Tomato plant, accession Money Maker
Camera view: horizontal (90 deg, fisheye); turntable rotation: 270 degrees
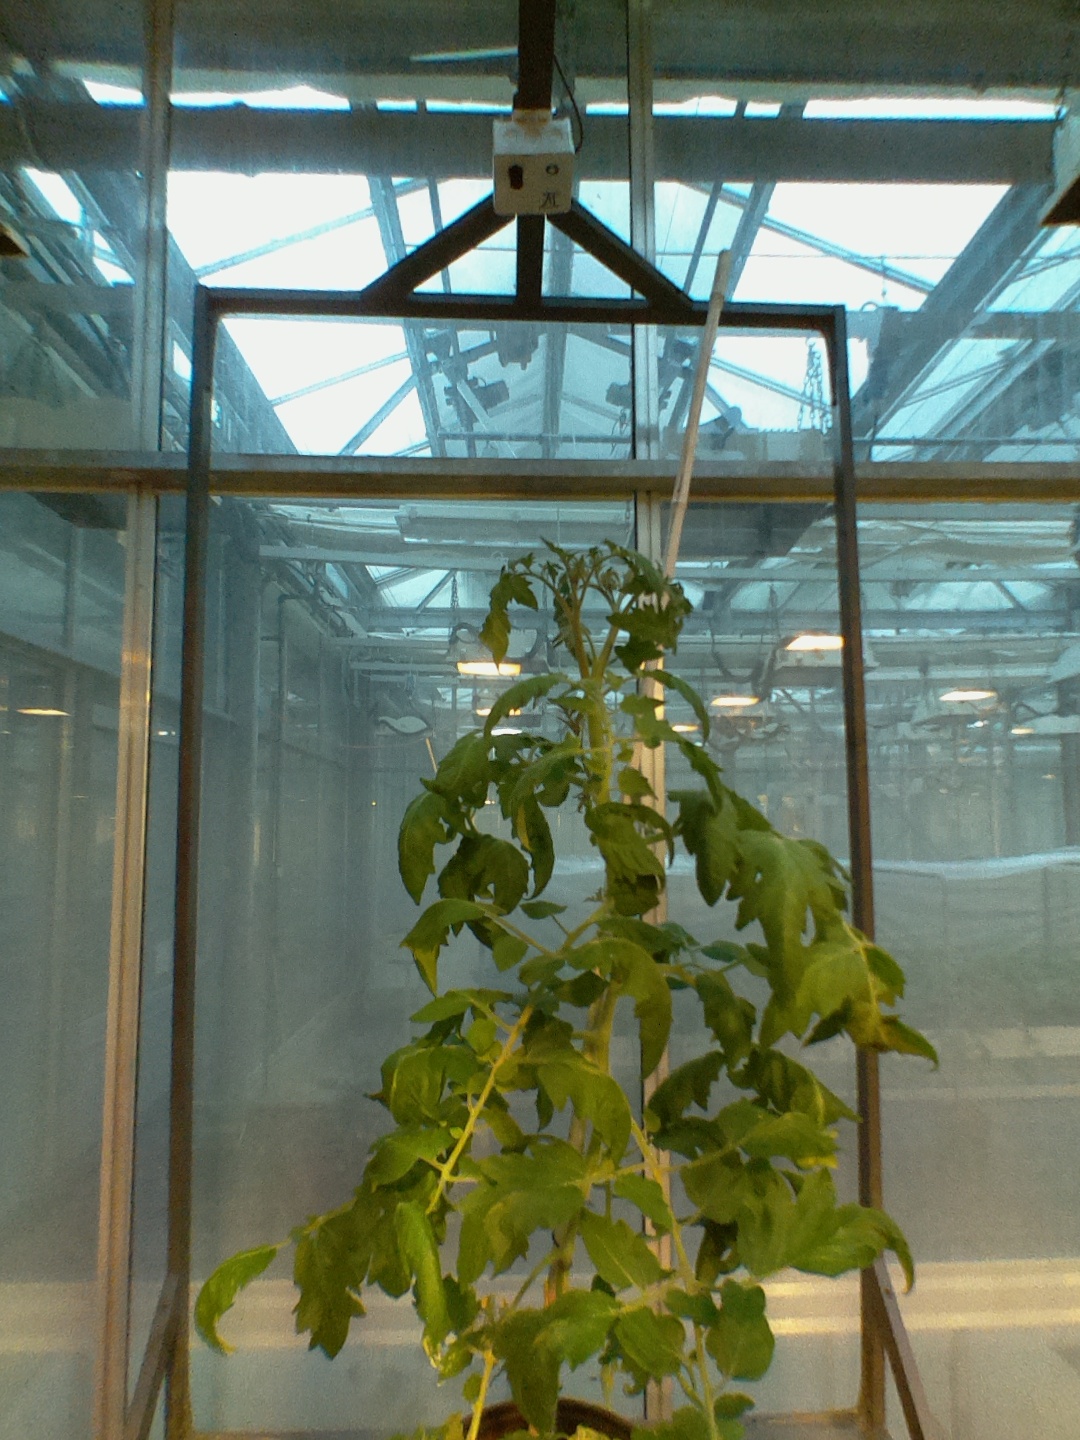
BBCH growth stage 64: 40%-50% of flowers open